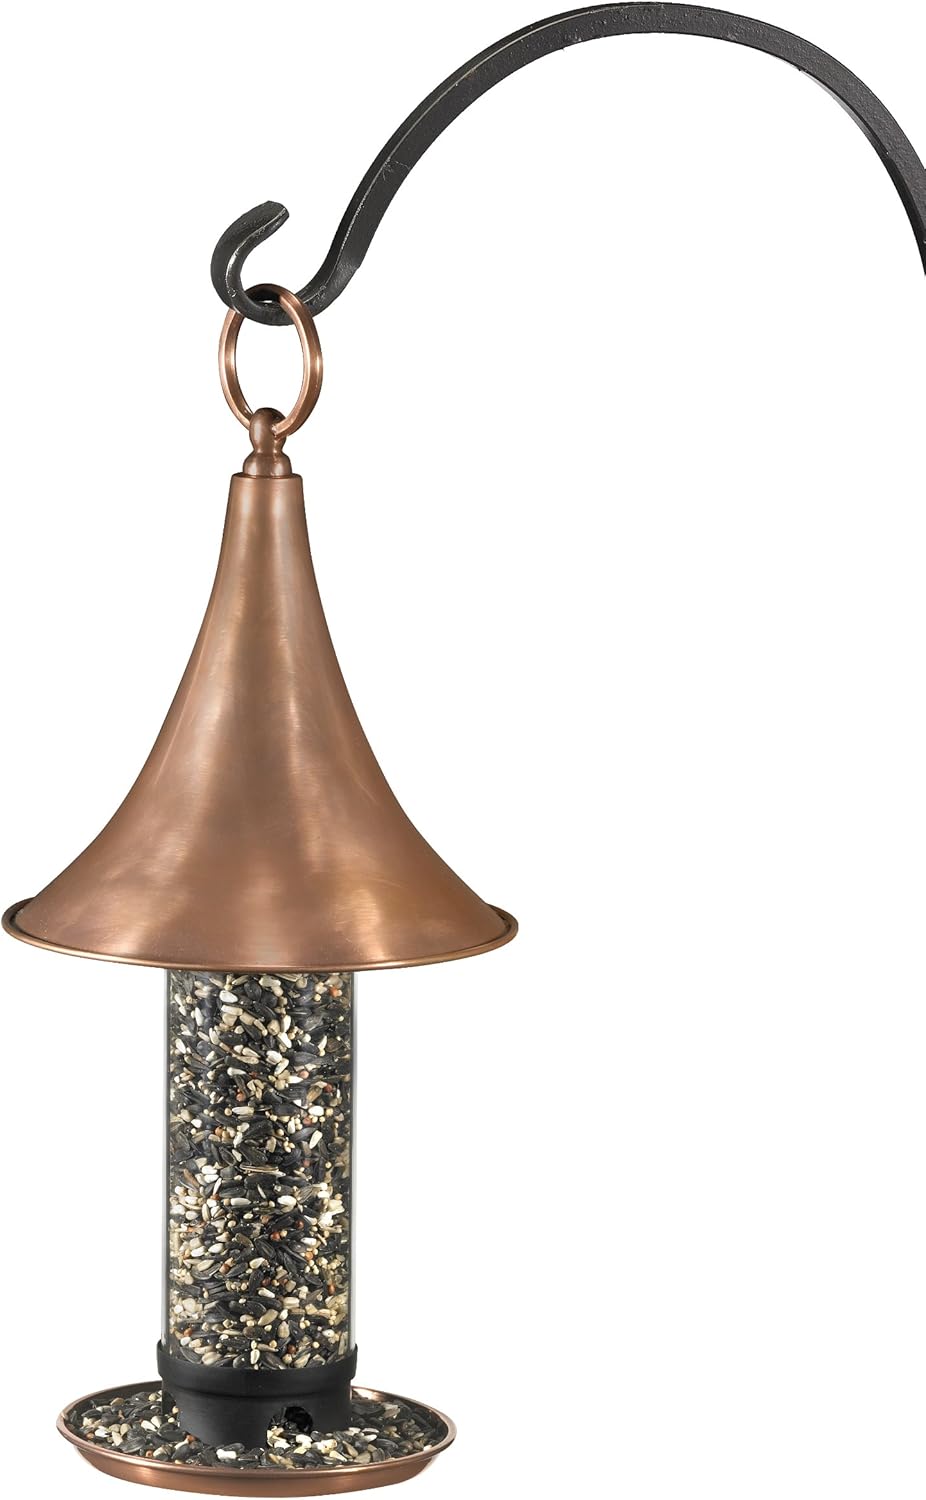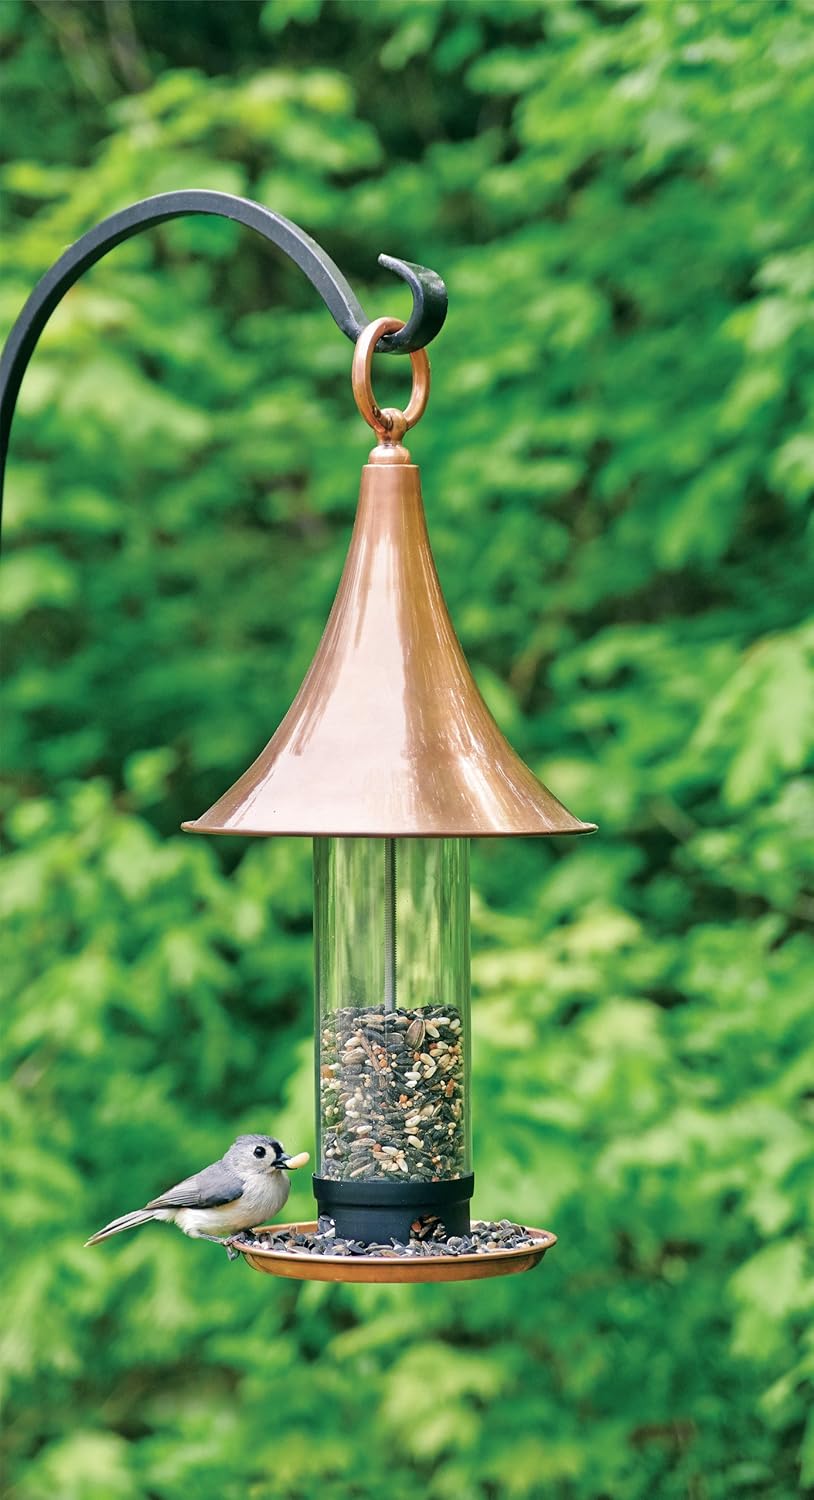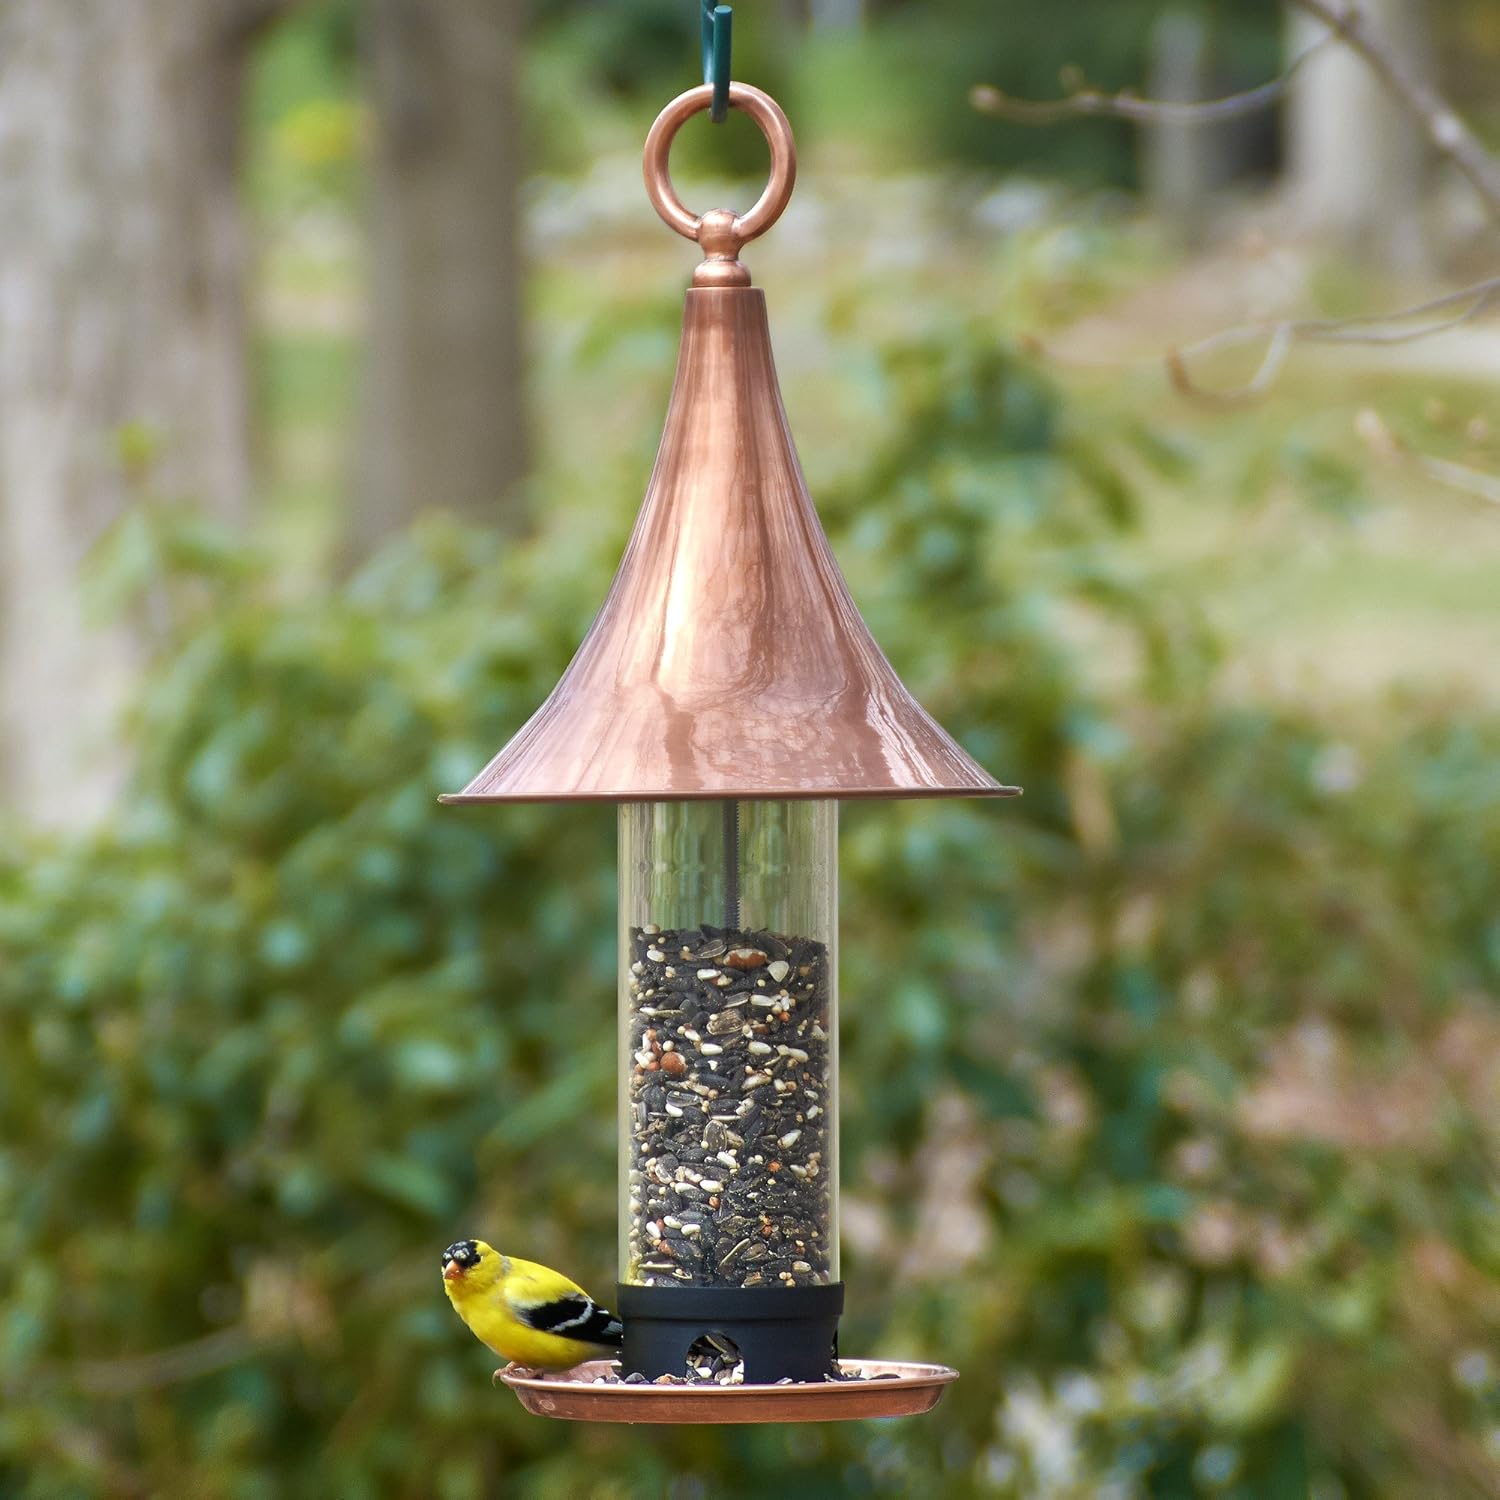
Good Directions T03B Castella Bird Feeder, Medium
Category: Amazon Home
Add an elegant touch to any backyard. The all-new Castella Bird Feeder by Good Directions combines the classic lines of Old World design with a contemporary flair. This easy-to-clean tube feeder, is topped with a copper-finished turret that soars to a graceful peak. The lipped feeding tray - with convenient drain holes built in - prevents waste and keeps seed dry for your feathered friends. Measures 7-3/4-inch L x 7-3/4-inch W x 17-3/4-inch H. Holds 1-1/3 pounds of seed.
Features: Turret style roof with copper finish | Lipped feeding tray with convenient drain holes prevents waste and keeps seed dry | Easy to hang, fill and clean | Measures 7-3/4-inch L x 7-3/4-inch W x 17-3/4-inch H | 1-1/3-pound seed capacity